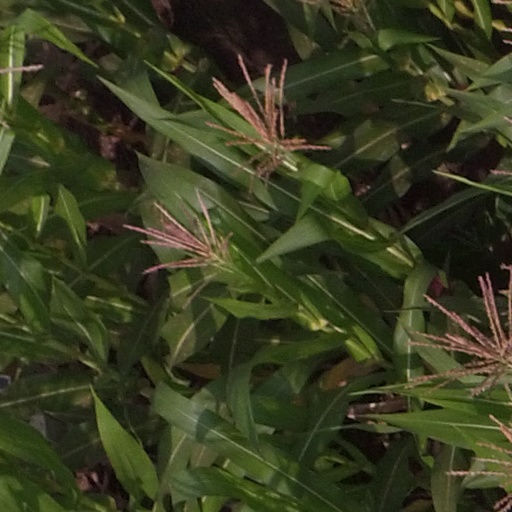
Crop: maize; corn